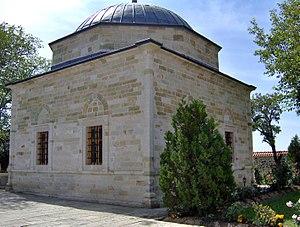
Obiliq en albanais et Obilić en serbe latin {en serbe cyrillique : Обилић ; autre nom albanais : Kastriot) est une ville et une commune/municipalité du Kosovo qui fait partie du district de Pristina ou du district de Kosovo. Selon le recensement kosovar de 2011, la commune compte 21 549 habitants et la ville intra muros 6 864.
Cet article propose une liste des monuments culturels du Kosovo. Elle intègre des monuments inscrits dans les registres de l'Institut pour la protection du patrimoine de la République de Serbie et sur la liste de l'Académie serbe des sciences et des arts, en tant que le Kosovo est encore considéré comme une province autonome par la Serbie et une partie de la communauté internationale ; parallèlement le Kosovo, qui a proclamé son indépendance en 2008, a établi une liste provisoire de monuments culturels.